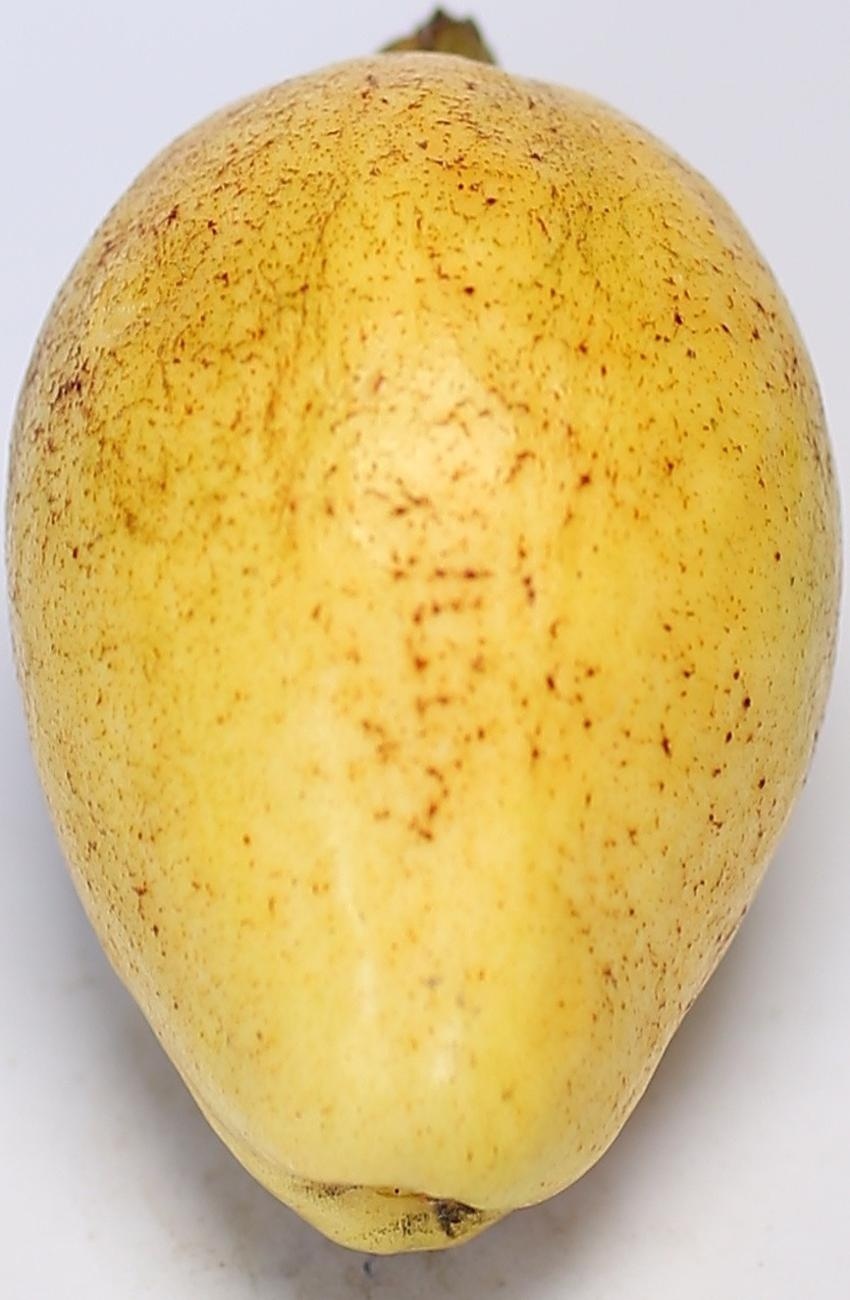
Maturity: ripe
Variety: riyali